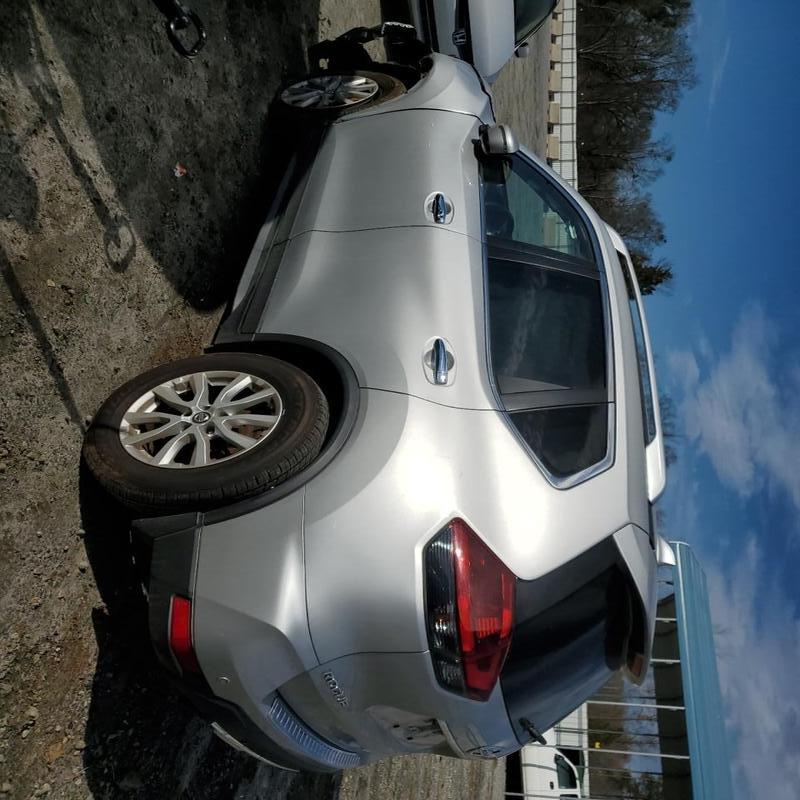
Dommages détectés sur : pare-choc avant, aile avant gauche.
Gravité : majeur